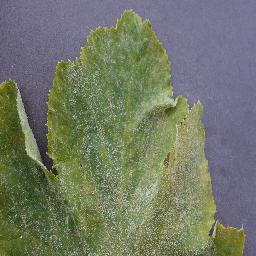
Label: Squash___Powdery_mildew